Clive Sinclair

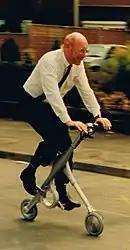
Sinclair on an X-Bike prototype

By 1990, Sinclair Research consisted of Sinclair and two other employees down from 130 employees at its peak in 1985, and its activities later concentrated on personal transport, including the Zike electric bicycle. By 2003, Sinclair Research was collaborating with Hong Kong-based firm Daka. A laboratory was set up for Daka near Croydon to develop products on a royalty basis. The two firms collaborated on a Sea Scooter and a wheelchair drive. In 1997, he invented the Sinclair X1, which was a radio the size of a 10p coin.